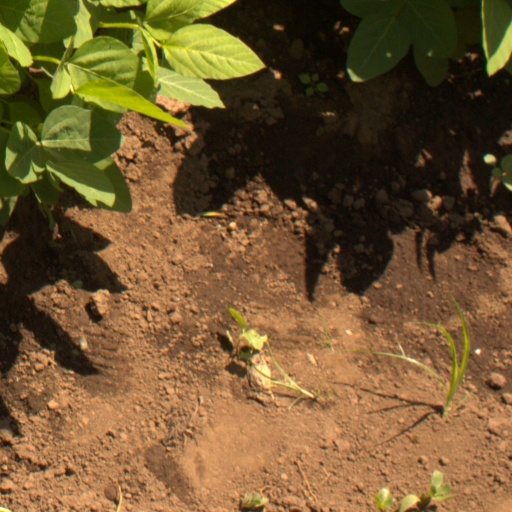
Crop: soybean